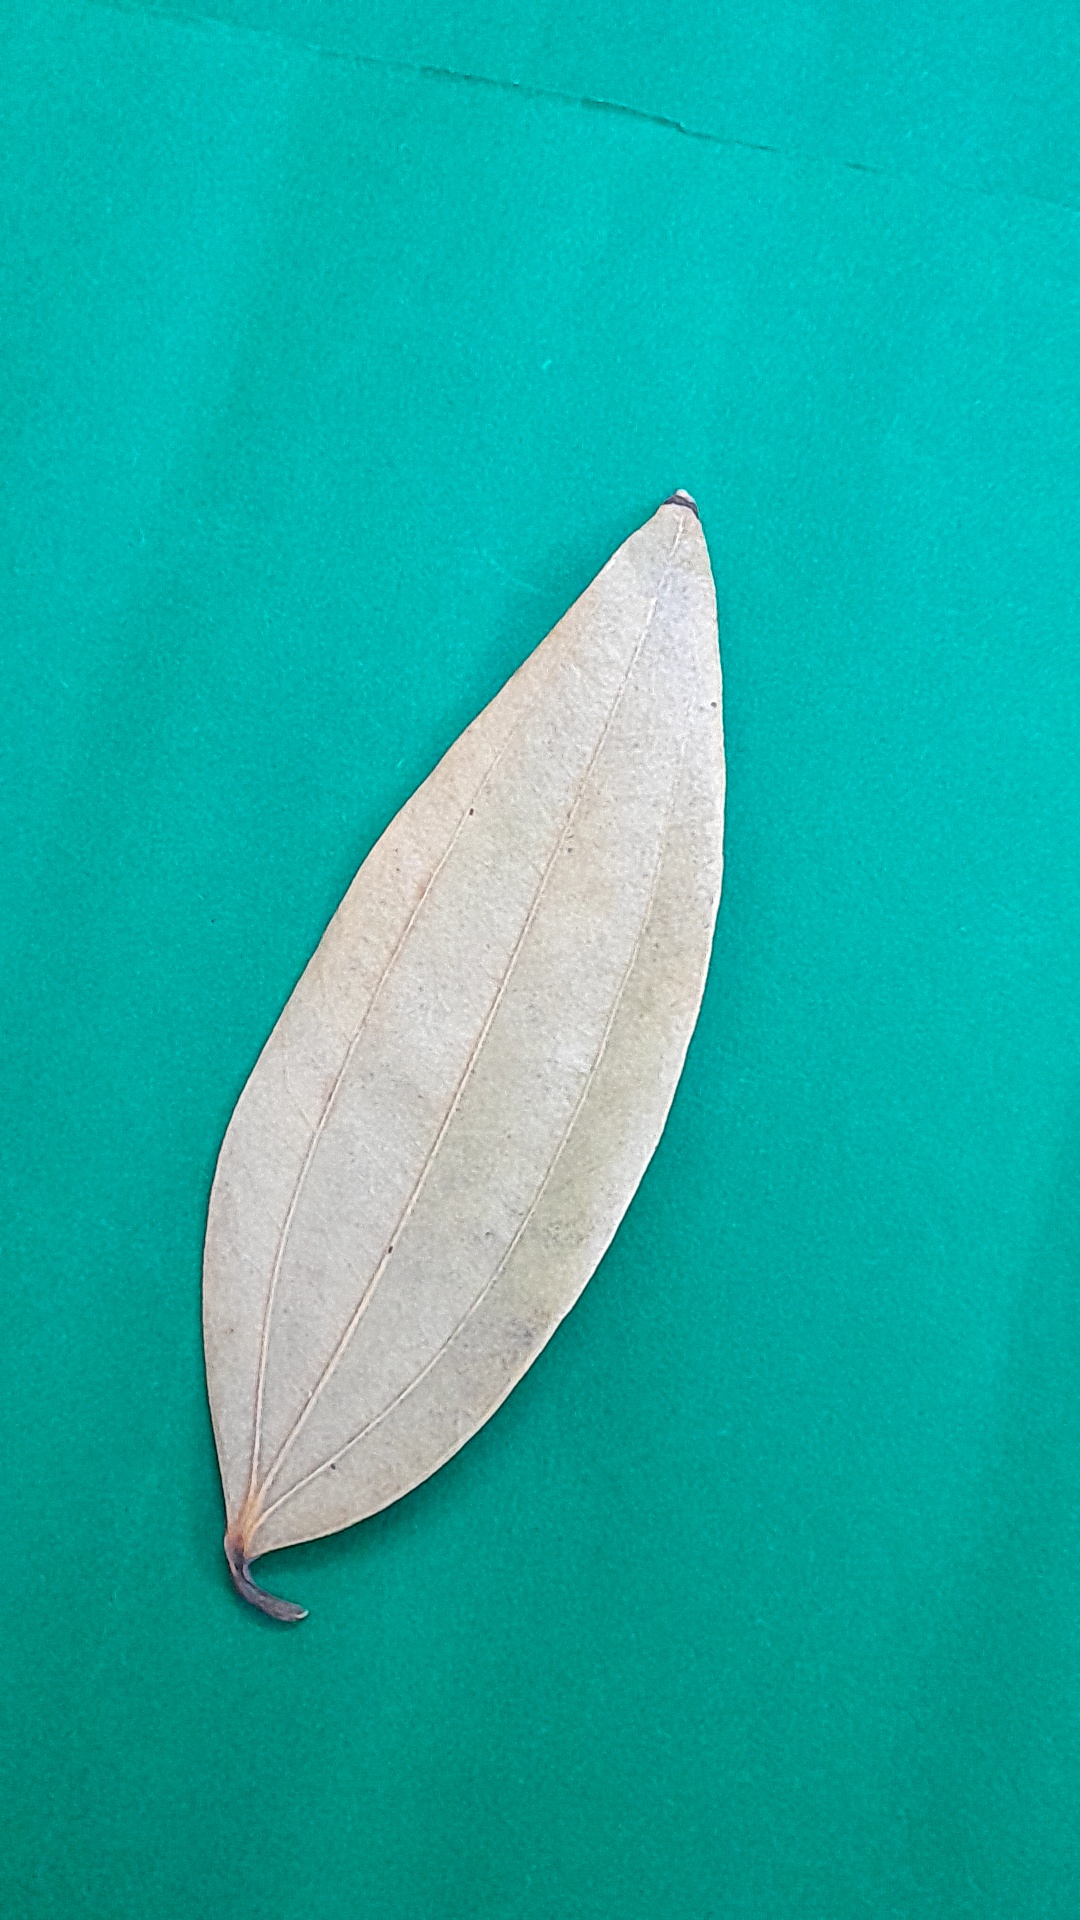
Label: Dry Leaf